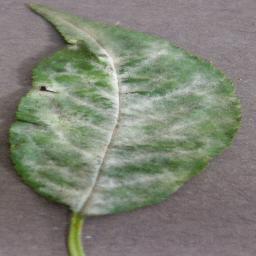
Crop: cherry
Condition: (including_sour)_powdery_mildew